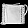
Label: Bag